Down the 'Gate

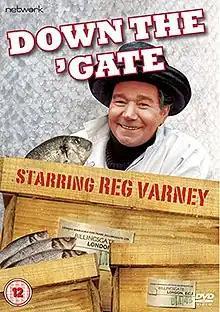

Down the 'Gate is a British comedy television series which ran for two series on ITV from 1975 to 1976. It starred Reg Varney as a fish porter at London's Billingsgate Market.